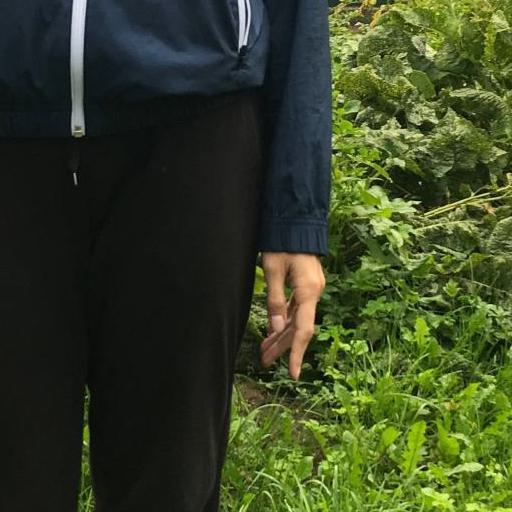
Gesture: no_gesture